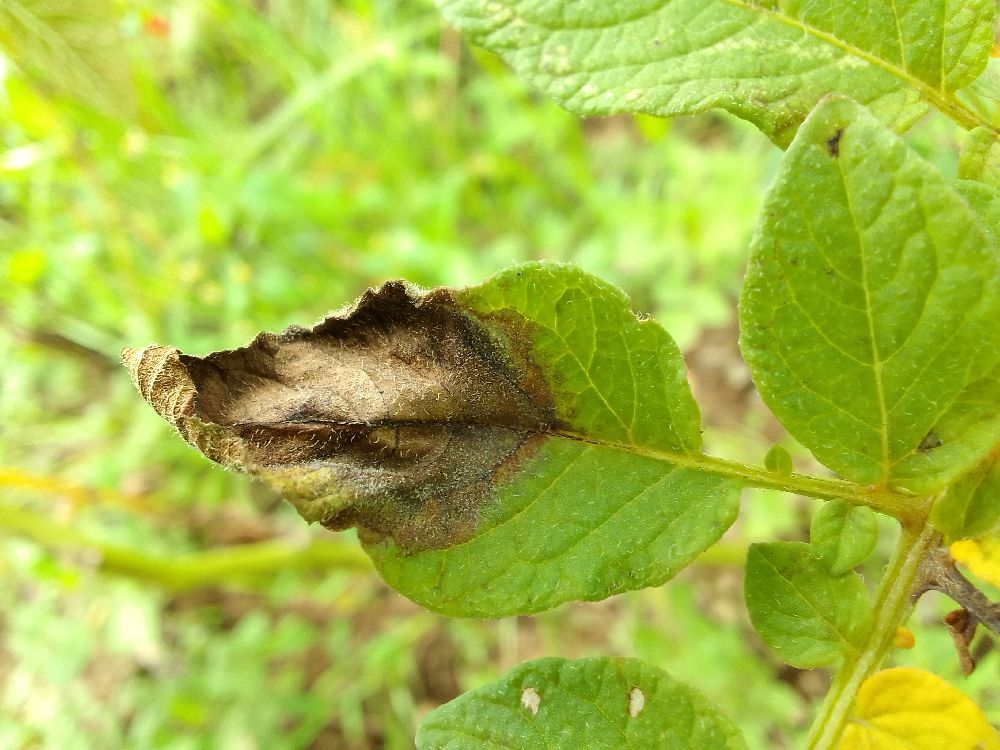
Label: Late blight